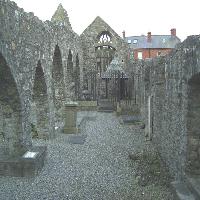
Weather: cloudy or overcast